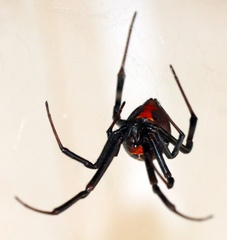
Species: Lactrodectus_hesperus